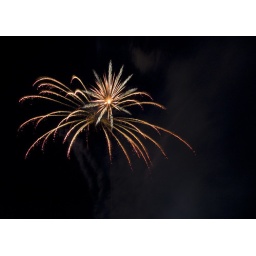
Fireworks over bridge street in Huntsville Alabama fourth of July 2009